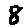
Label: 8